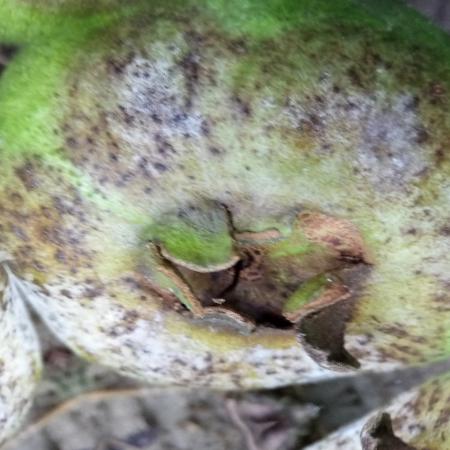
Label: Phytopthora